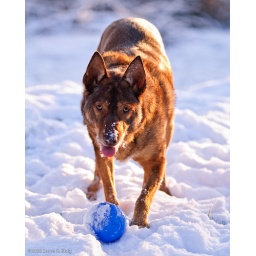
My dog playing with her favorite ball in the snow.